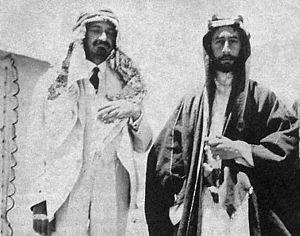
Chaim Weizmann ou Haim Weizmann, né le 27 novembre 1874 à Motal et mort le 9 novembre 1952 à Rehovot, est un chimiste et homme d'État britannique puis israélien, premier président de l'État d'Israël entre 1949 et 1952.
-586 : Dispersion des Juifs par Nabuchodonosor II
Les émeutes de Jérusalem de 1920 se produisirent entre les dimanche 4 et mercredi 7 avril 1920 dans la vieille ville de Jérusalem.
L'histoire des Juifs en terre d'Israël se développe sur près de 3000 ans et témoigne, malgré la dispersion des Juifs, de l'importance particulière, pour eux, de la terre d'Israël.
Le mandat français en Syrie et au Liban fut l'un des deux mandats — l'autre étant le mandat britannique en Palestine — institués par la Société des Nations dans leur principe le 25 avril 1920, et qui devaient permettre officiellement aux États du monde arabe d'accéder à l'indépendance et à la souveraineté, sitôt après avoir atteint un niveau suffisant de maturité politique et de développement économique. Les textes des deux mandats furent rédigés à Londres le 24 juillet 1922, alors que la France avait fait succéder aux Territoires ennemis occupés, d'une part, l'État des Druzes et l'État du Grand Liban, et, d'autre part, l'État d'Alep, l'État de Damas, et le territoire des Alaouites qu'elle administrait depuis juin 1922 dans la Fédération syrienne.
Le nationalisme arabe est une réclamation de l'héritage commun au monde arabe, selon laquelle tous les Arabes sont unis par une histoire, une culture et une langue commune.
1919 est une année commune commençant un mercredi.
Le sionisme est une idéologie politique nationaliste fondée sur un sentiment national juif, apparue au XIXᵉ siècle, et qui entend permettre aux Juifs d'avoir un État en terre d'Israël.
L’accord Fayçal-Weizmann de 1919 fut signé le 3 janvier 1919 entre l'émir Fayçal ibn Hussein, fils du roi du Hedjaz et futur roi de Syrie, d'Irak et du Hedjaz, et Chaim Weizmann, futur président de l'Organisation sioniste mondiale et de l'État d'Israël, à l'occasion de la conférence de paix de Paris de 1919, organisée pour négocier des traités de paix après la Première Guerre mondiale. Cet accord devait entamer une coopération judéo-arabe pour le développement d'un foyer national juif dans l'État de Palestine et d'une nation arabe sur la plus grande partie du Moyen-Orient.